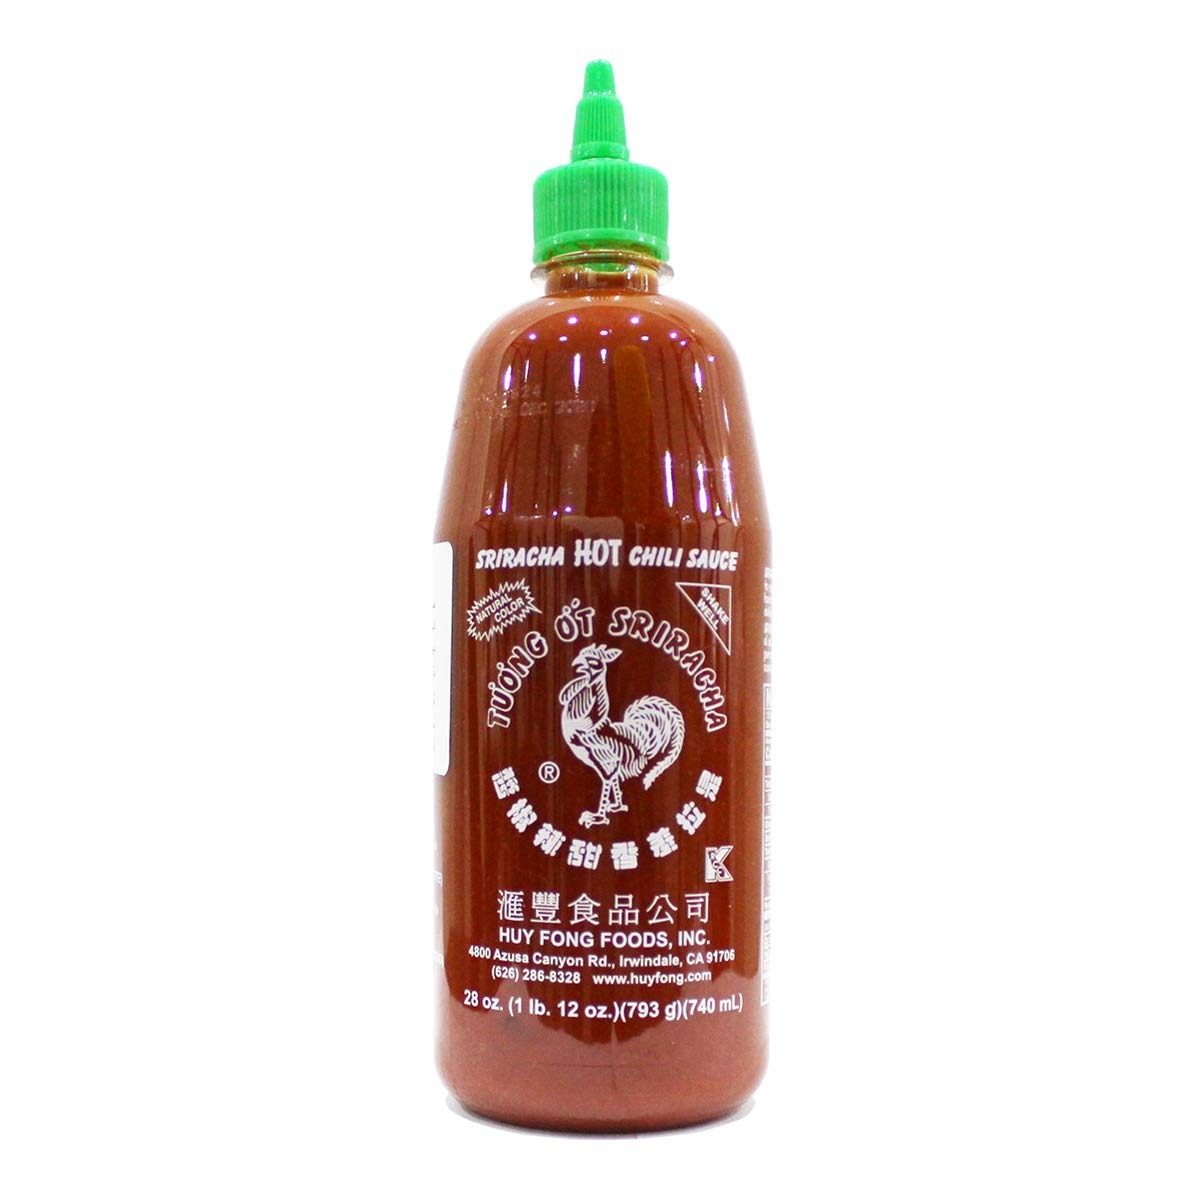
Item Name: Huy Fong Sriracha Hot Chili Sauce 28oz
Bullet Point: Sriracha Hot Chili Sauce from Huy Fong
Value: 1.0
Unit: Count

Price: 8.06